Beatrice de Graaf

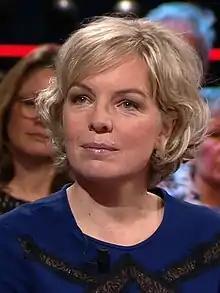
Beatrice de Graaf in 2018

Beatrice A. de Graaf (born 19 April 1976) is a Dutch history professor at the Faculty of Humanities at Utrecht University. Her areas of expertise are terrorism, international relations and security and the modern history of Europe.